Peyton House (Raymond, Mississippi)

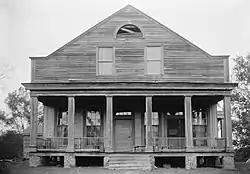
1936 HABS photo

Peyton House, also known as Waverly, in Raymond, Mississippi, in central Hinds County, was built during 1831–34. It was listed on the National Register of Historic Places in 1973.